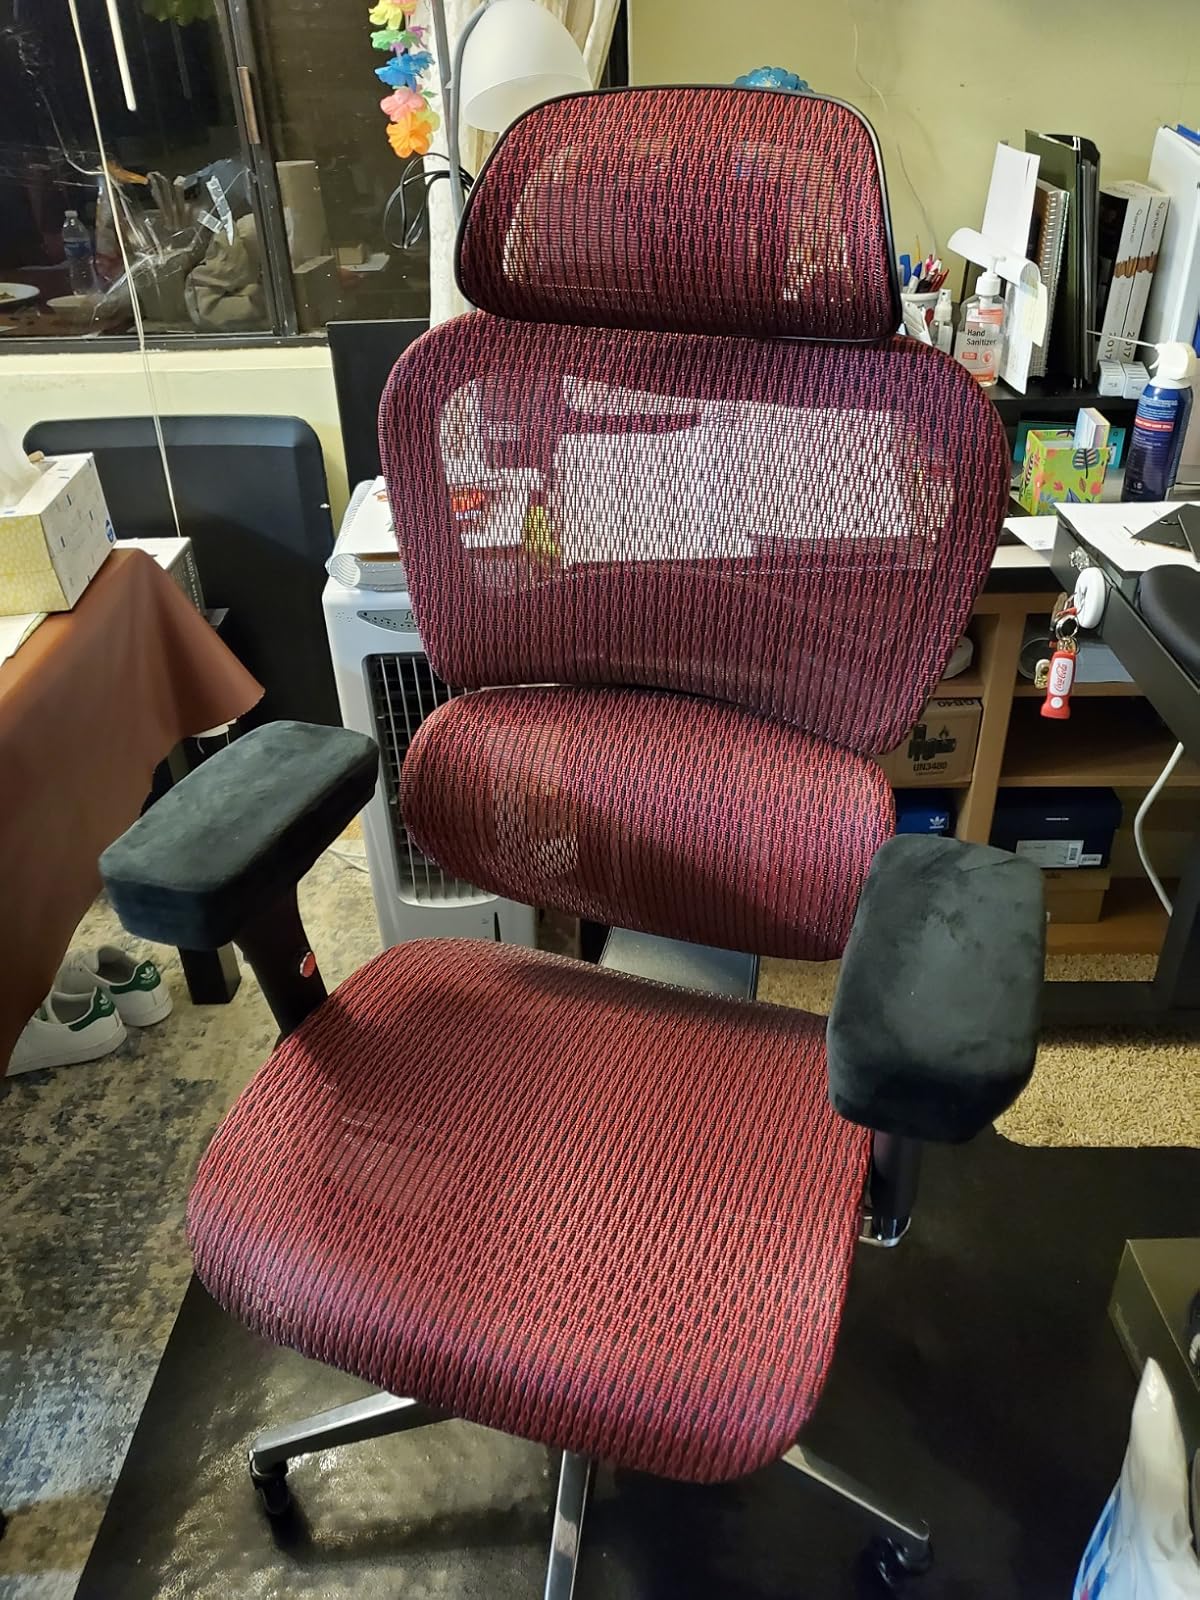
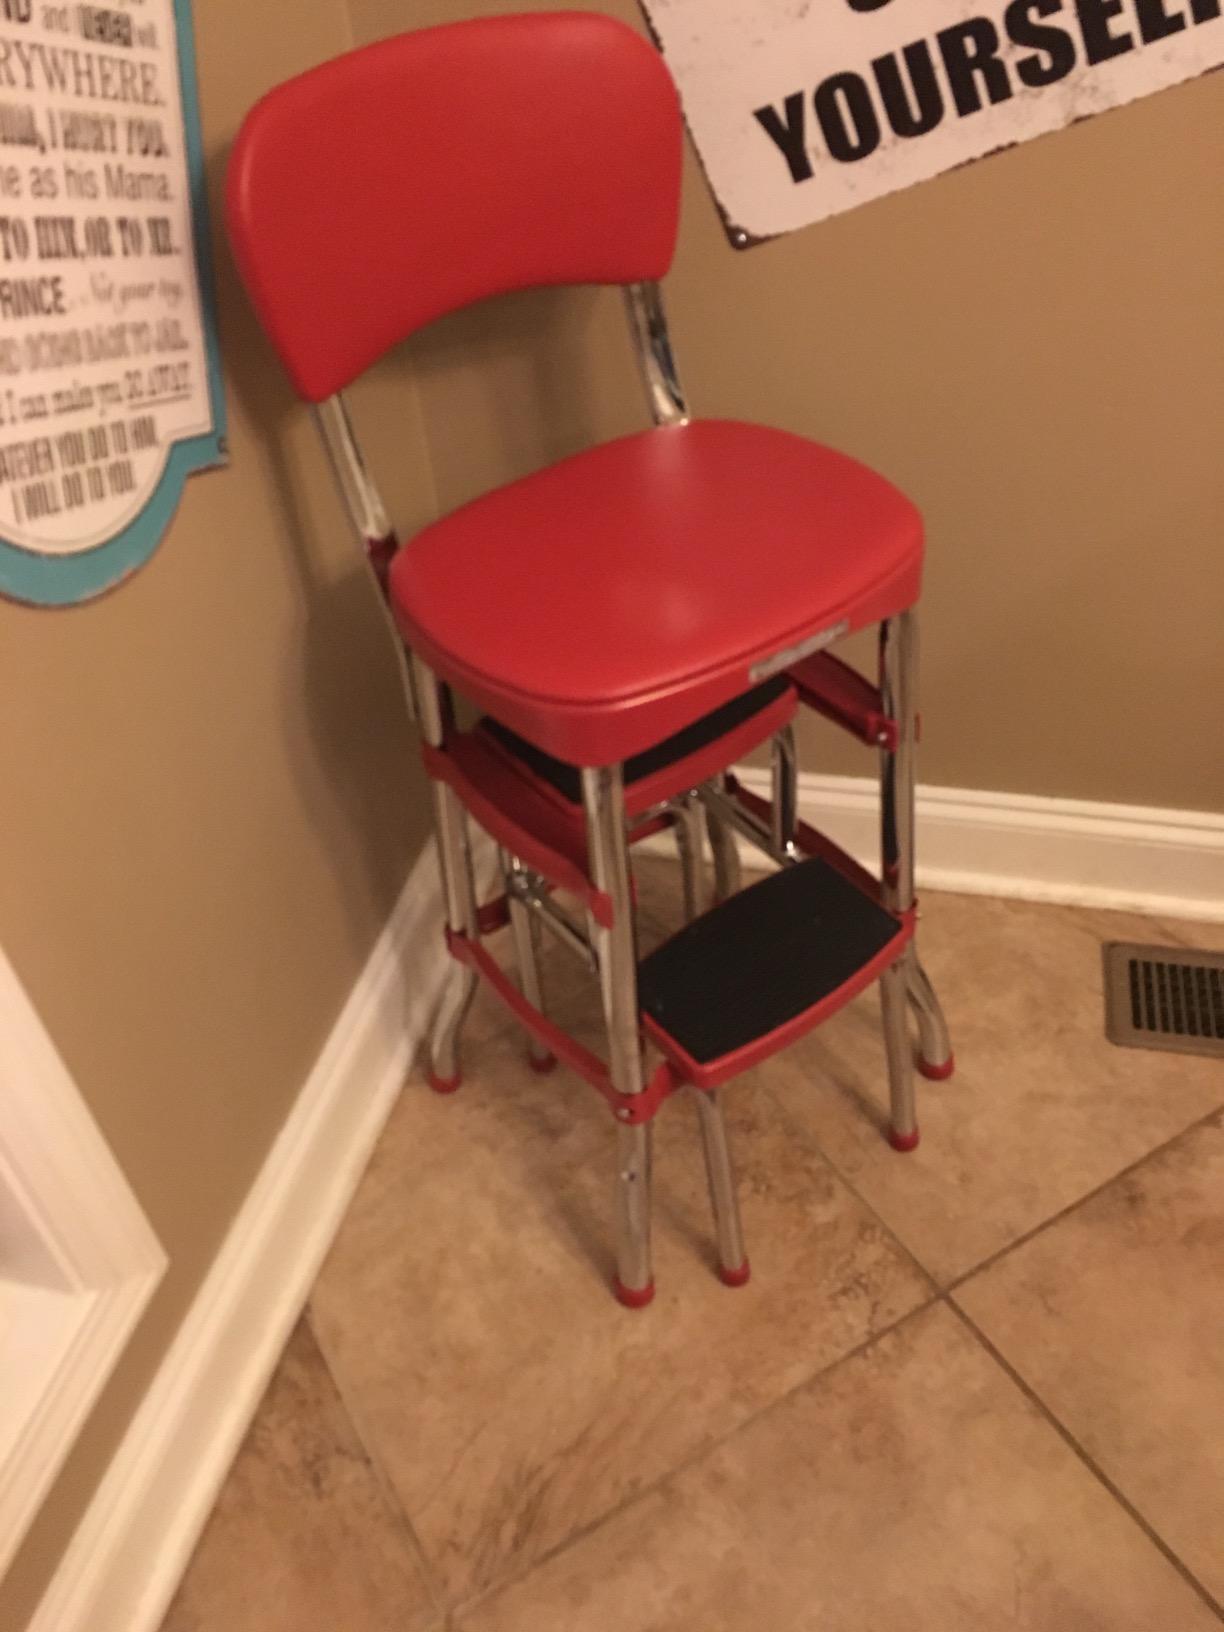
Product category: items_chair
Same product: no